Smile surgery

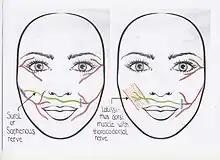
Cross facial nerve graft

In more long standing acquired facial paralysis either a CFNG procedure or "babysitter" procedure are the indicated techniques, with or without a free muscle transfer.(Algorithm 1) Secondary facial paralysis with a denervation time of less than 6 months can be treated with one or more cross facial nerve grafts (CFNGs). During a cross facial nerve graft procedure one or more branches of the non-paralysed facial nerve are divided and connected to one or more sural nerve grafts which are tunnelled to the affected side of the face. Whether these nerve grafts are immediately attached to the paralysed facial nerve branches or after 9 to 12 months depends on the chosen procedure.